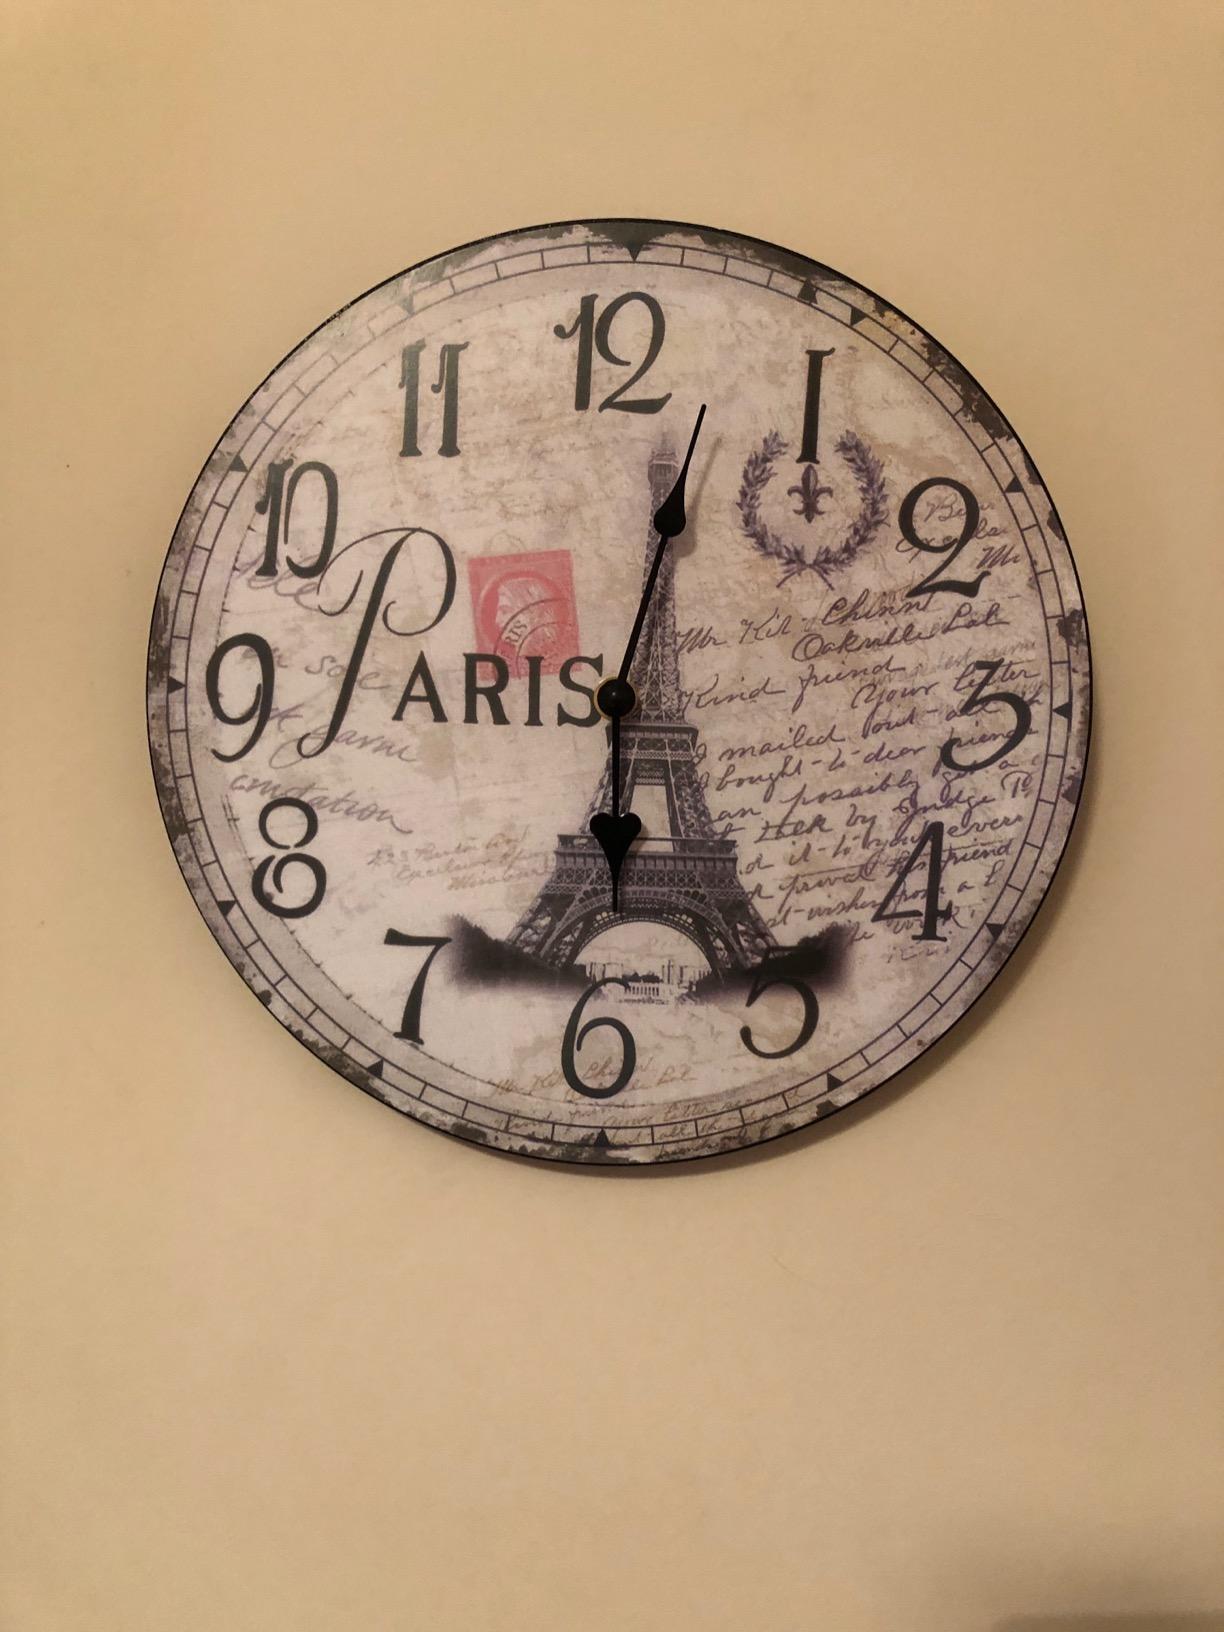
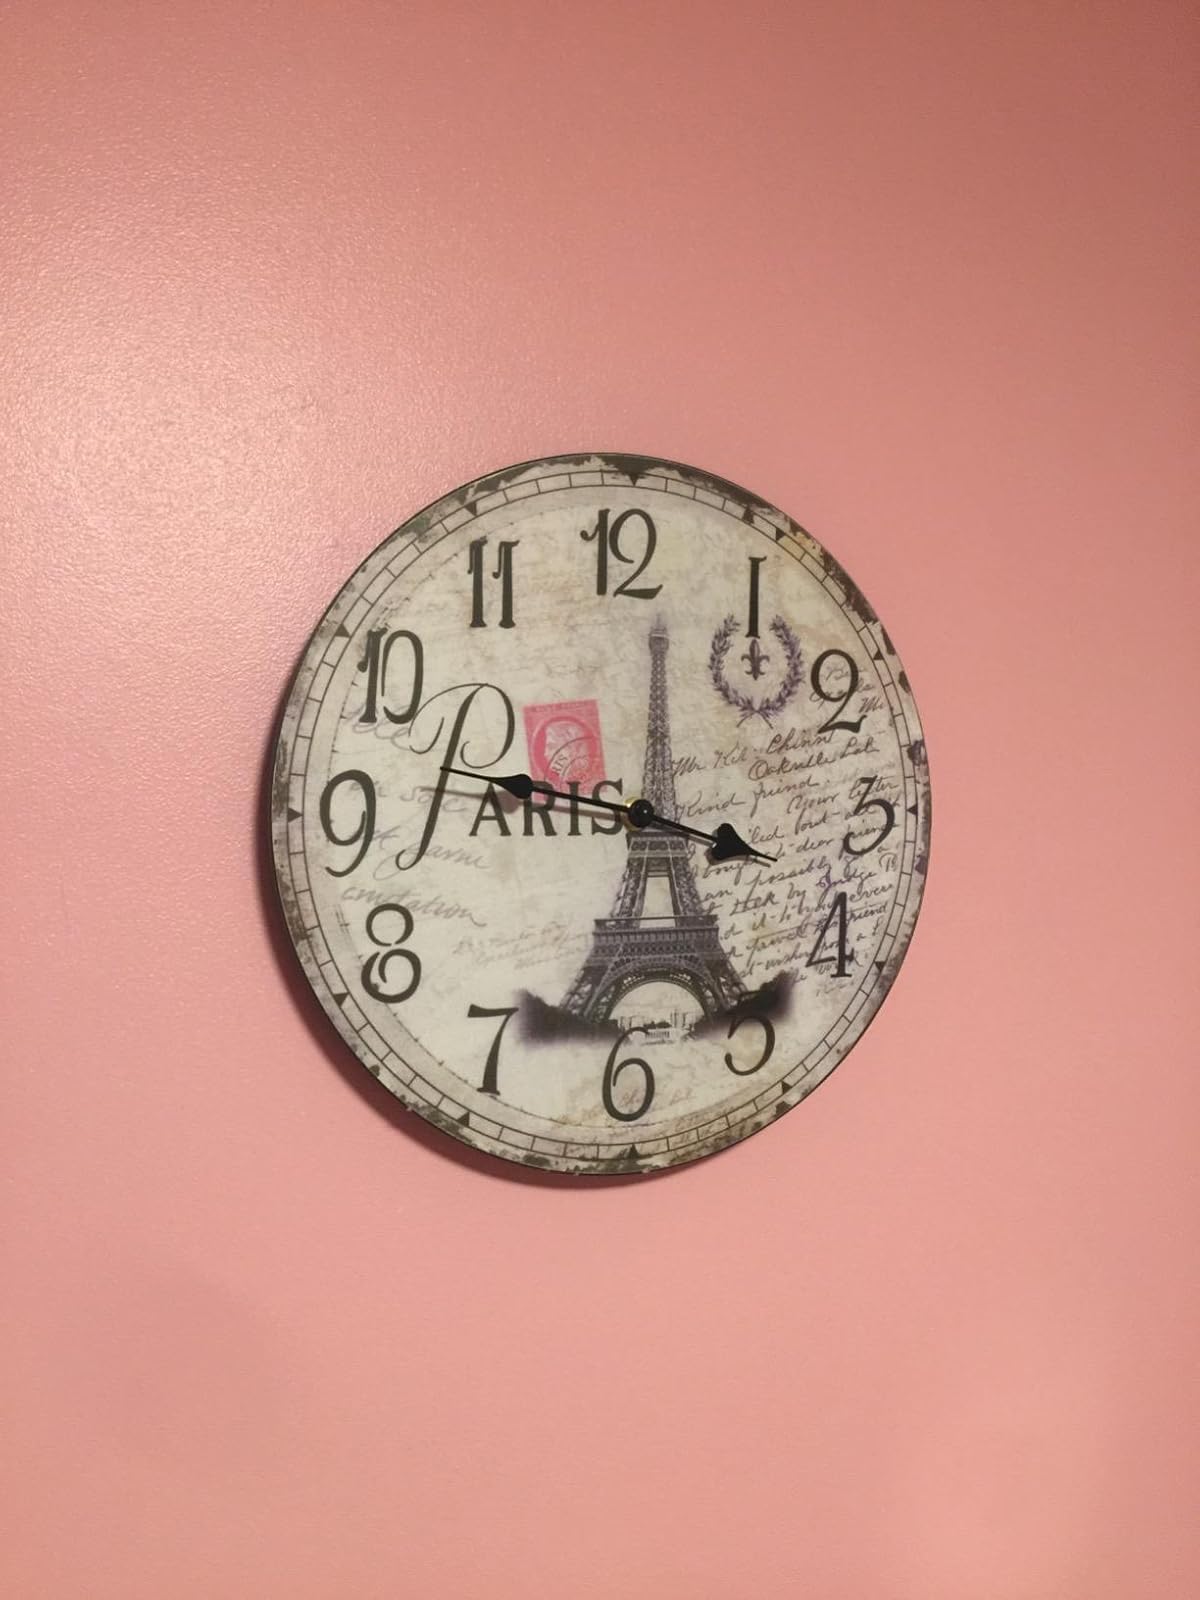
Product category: clock
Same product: yes